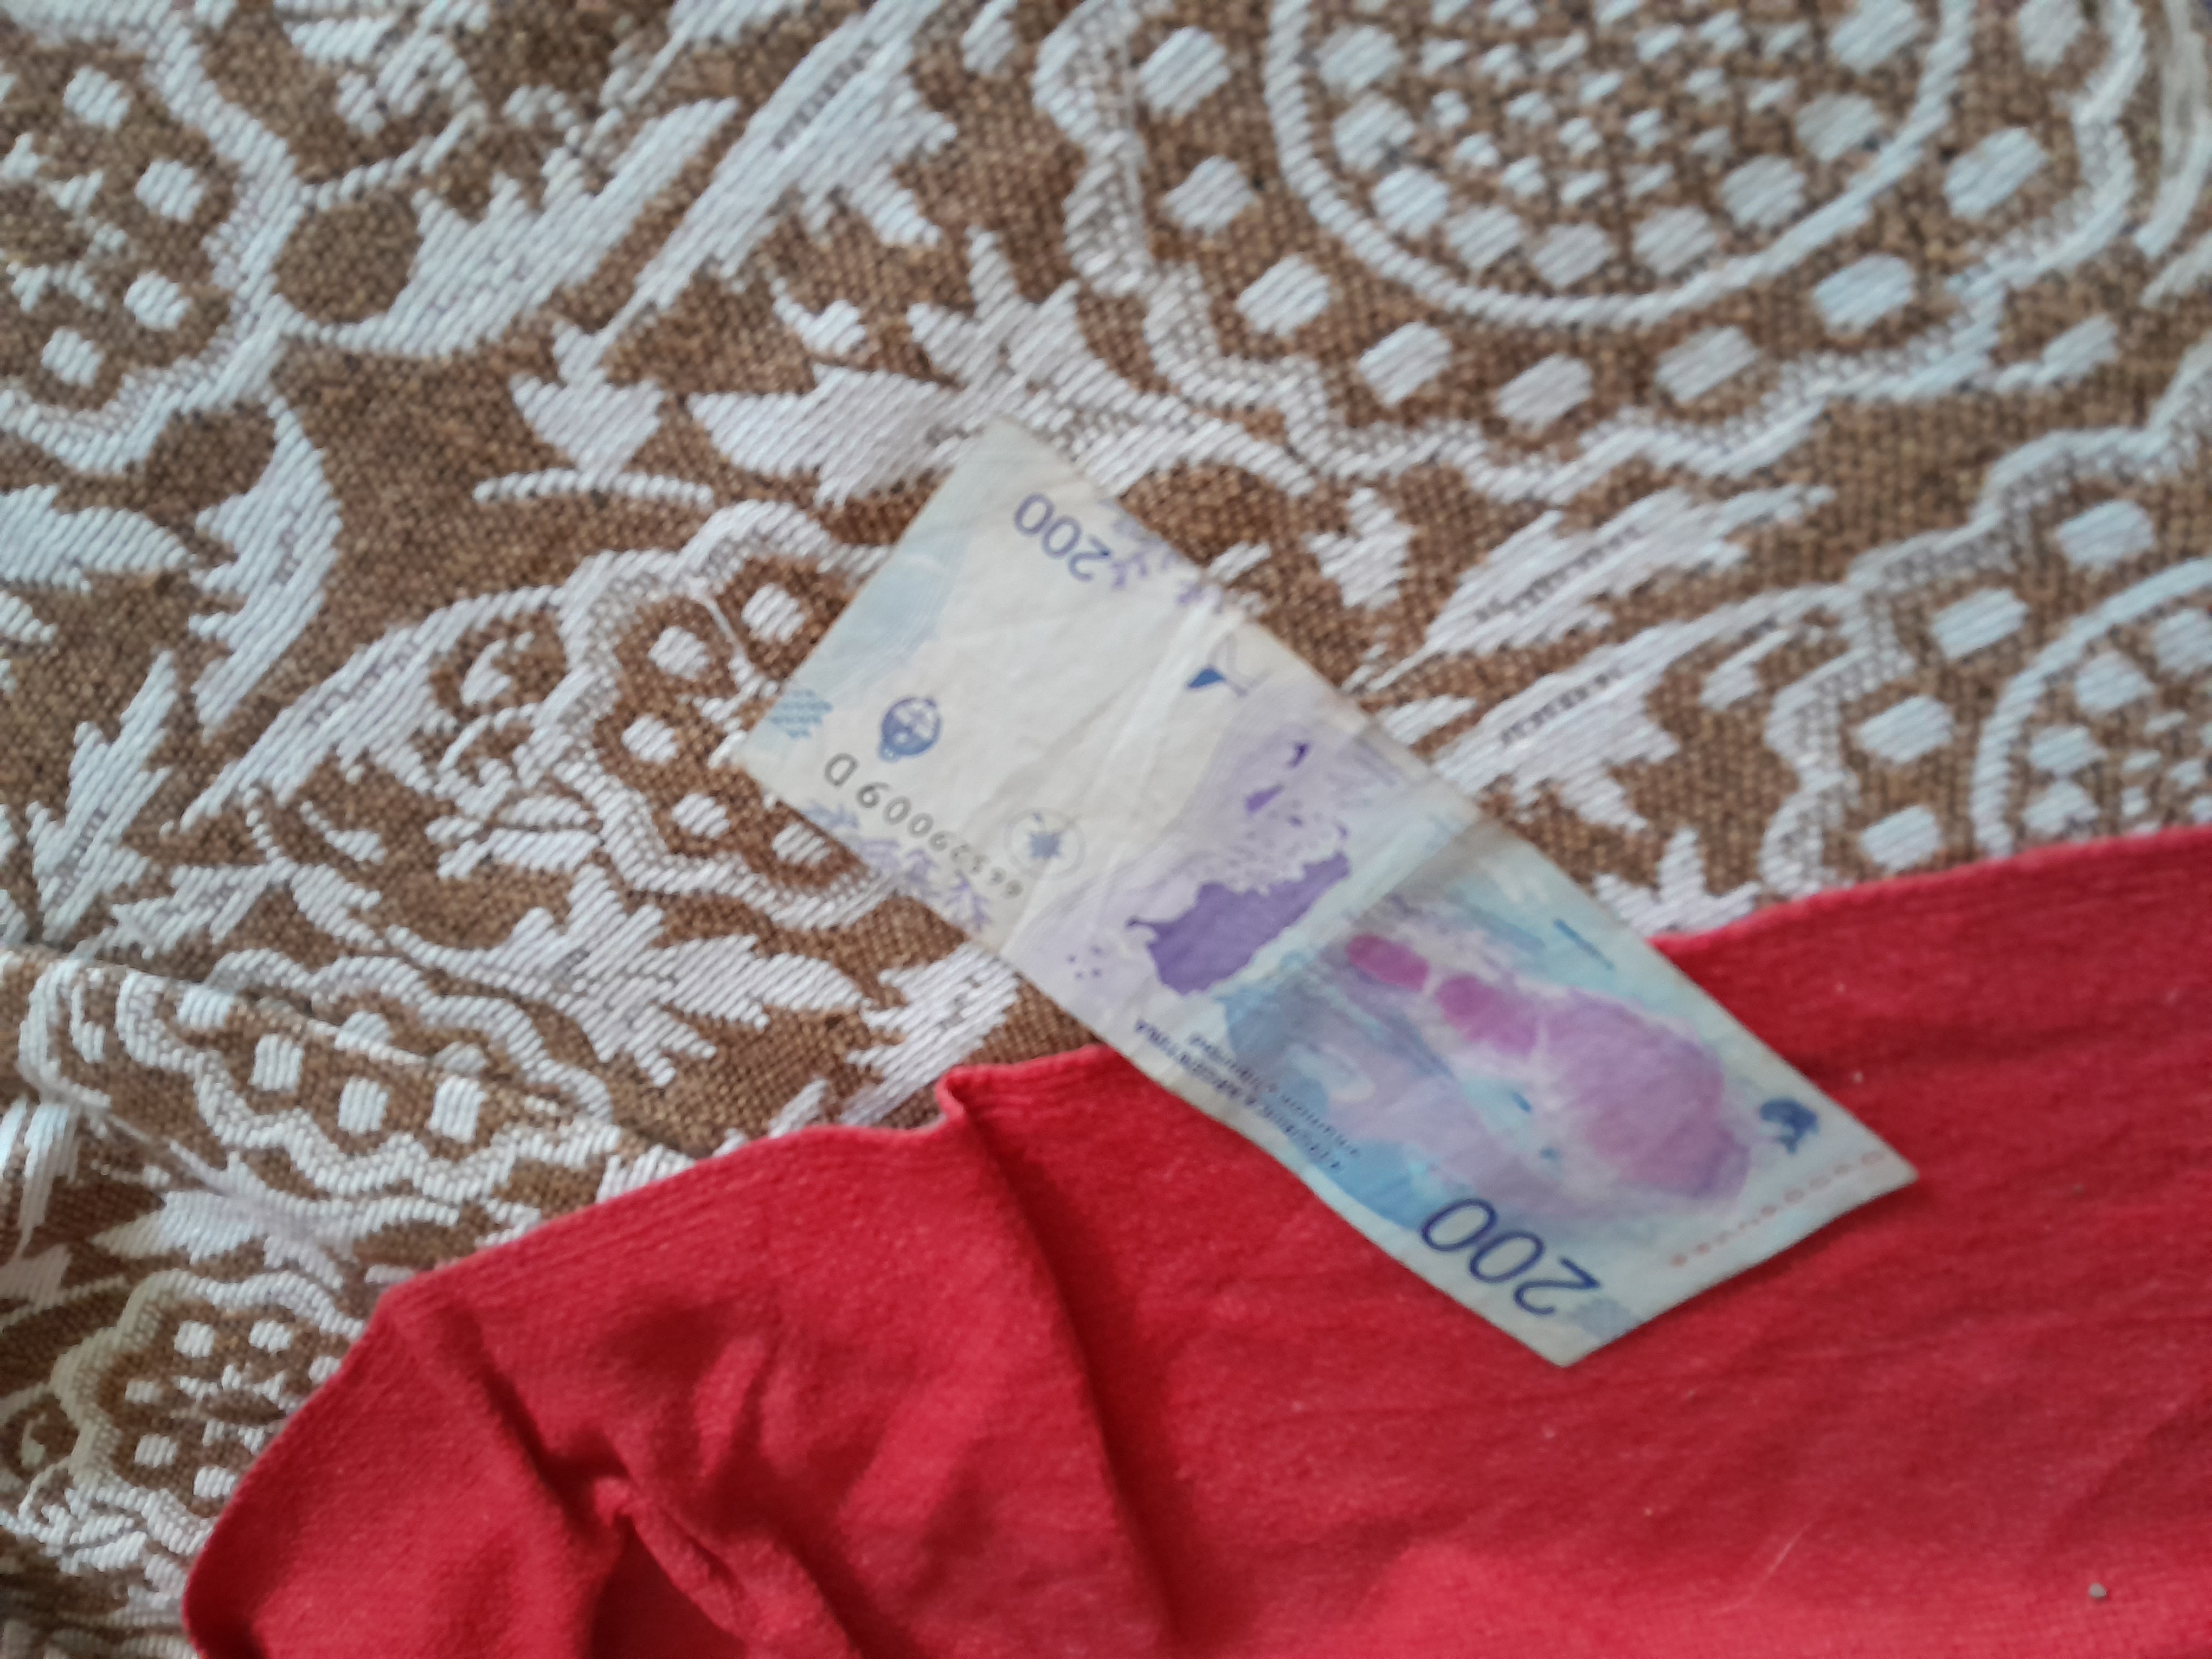
Denominación: 200